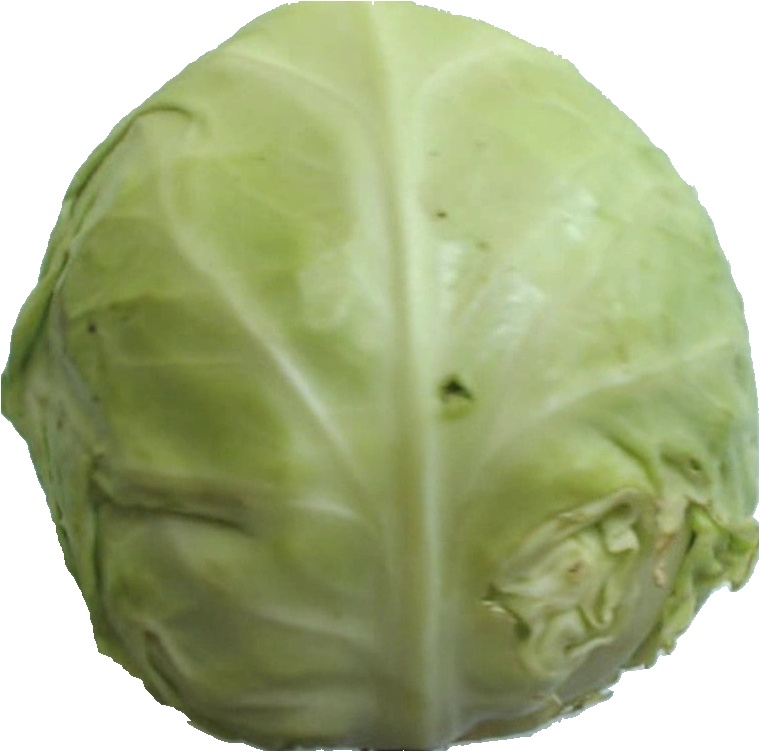
Label: cabbage_white_1